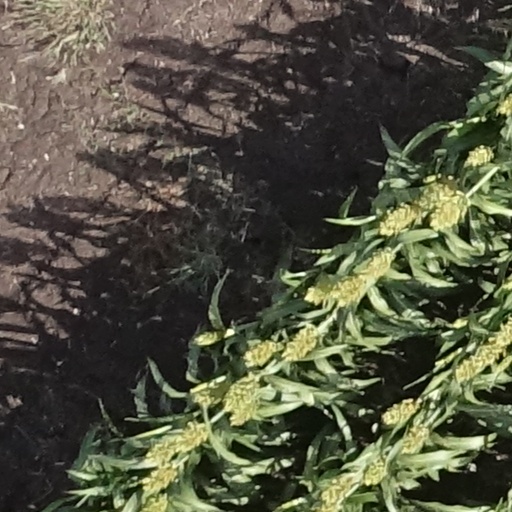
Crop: sorghum